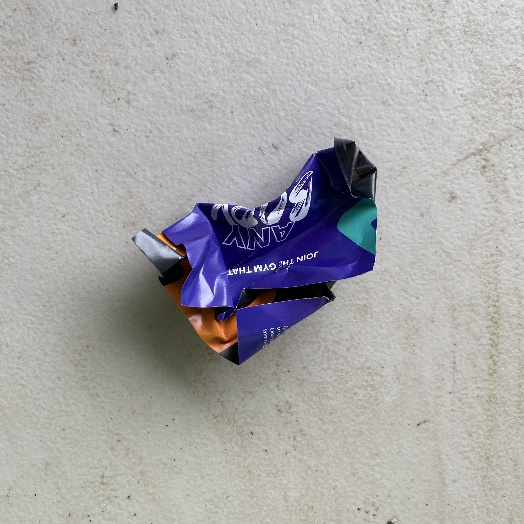
Label: Paper